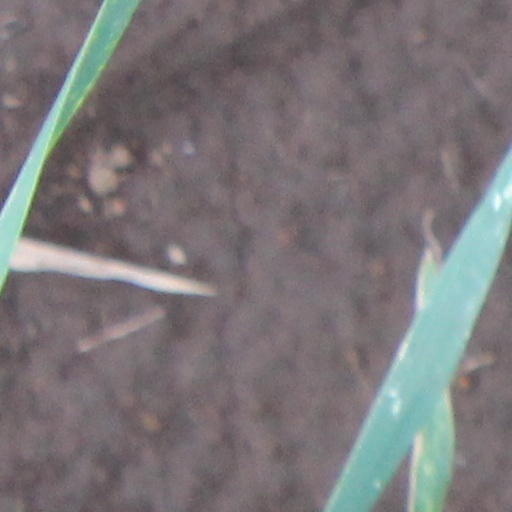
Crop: wheat